Mauritia flexuosa

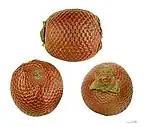
Fruits

Moriche palm fruit ("morete" in the Oriente of Ecuador) is edible and used to make juice, jam, ice cream, a fermented "wine", desserts and snacks, requiring harvesting of more than 50 tonnes per day in Peru.